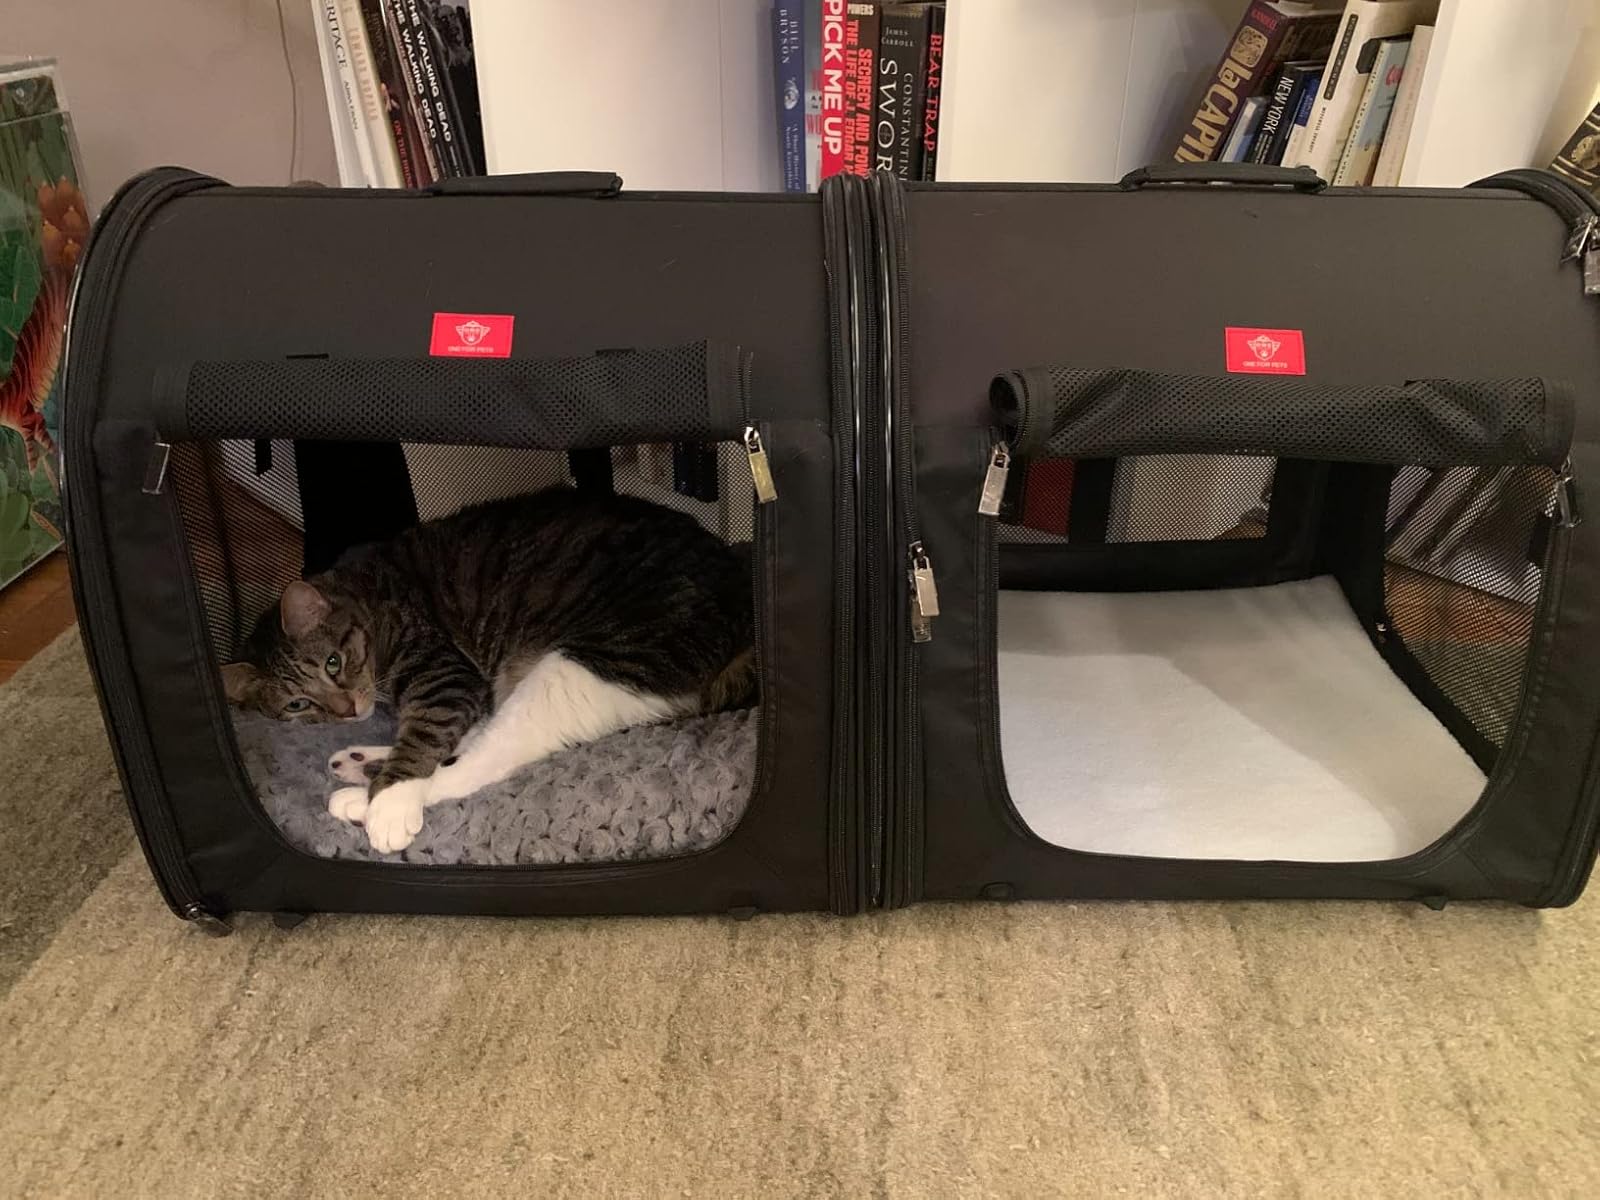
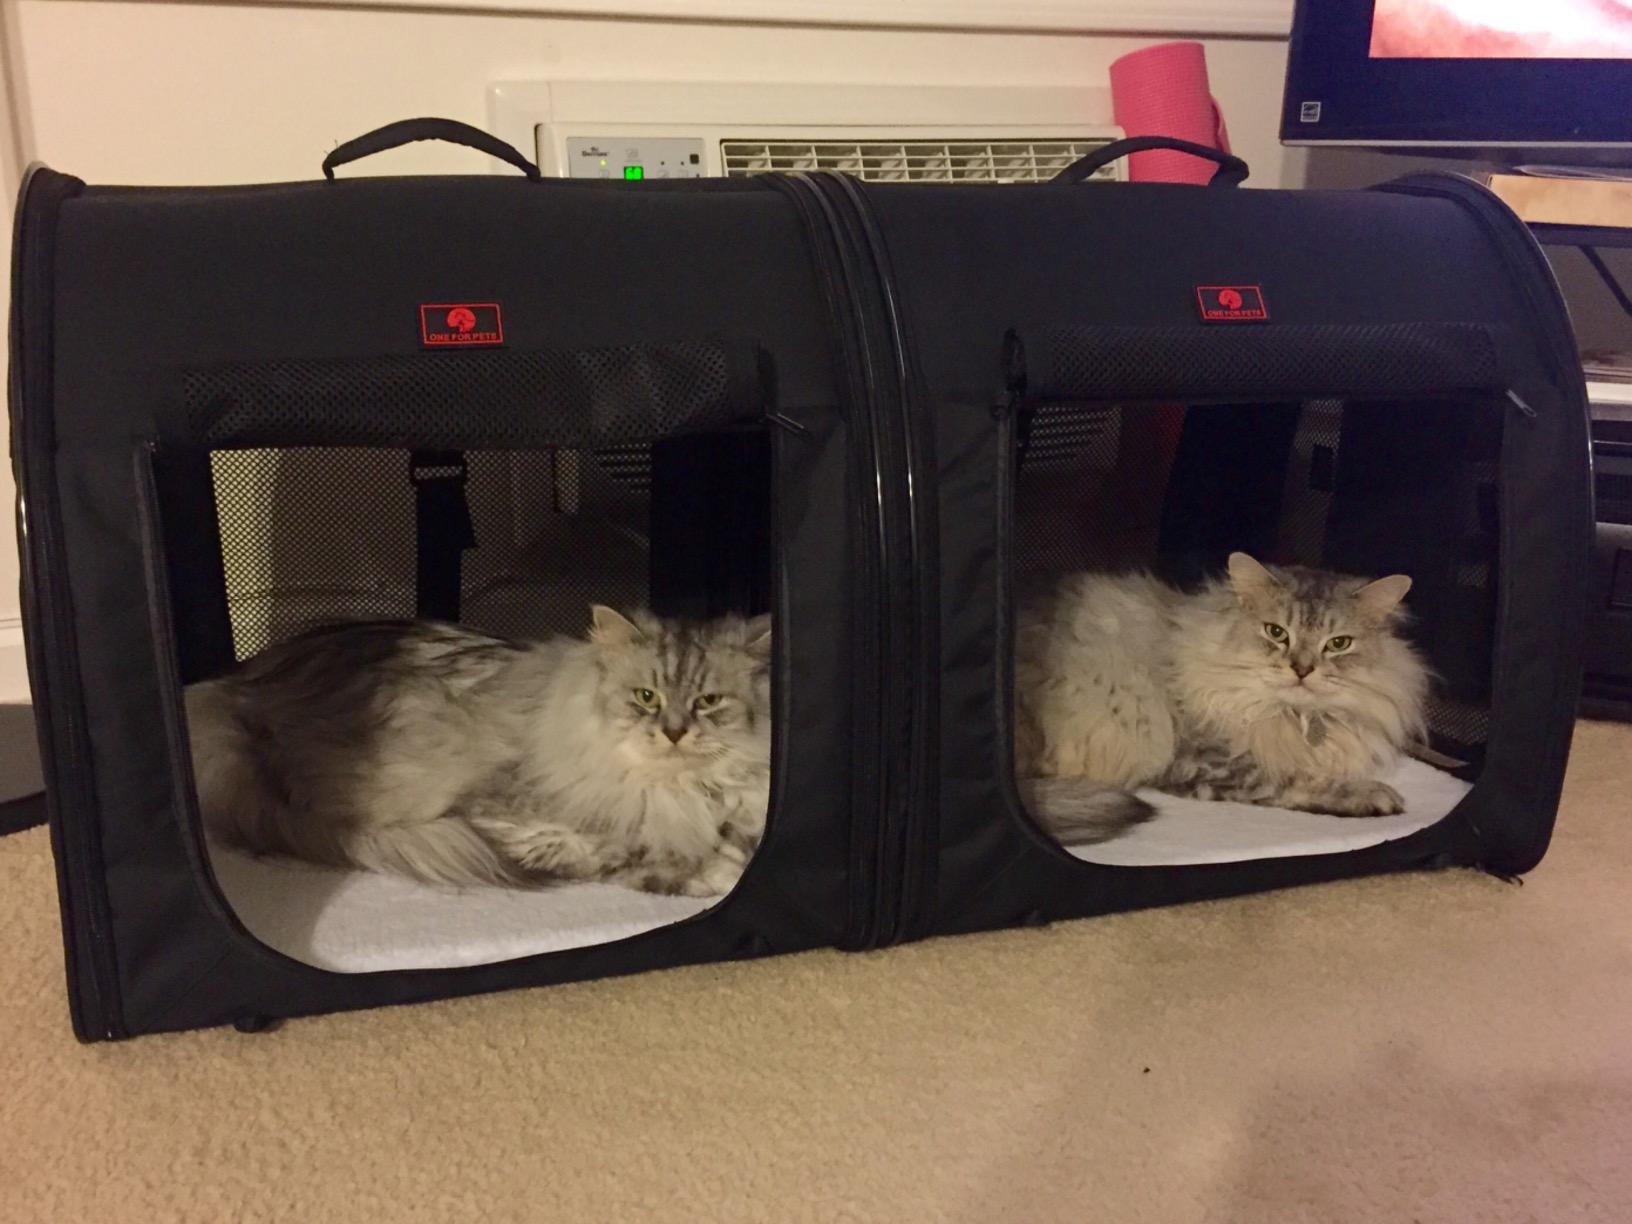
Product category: items_kennel
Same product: yes